Christianity as the Roman state religion

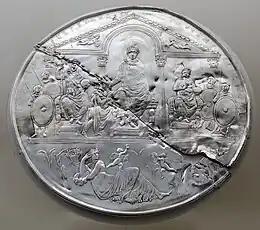
Missorium of Emperor Theodosius I, who declared Nicene Christianity to be the State religion of the Roman Empire. This piece was found in Almendralejo, Spain.

On 27 February of the previous year, Theodosius I established, with the Edict of Thessalonica, the Christianity of the First Council of Nicaea as the official state religion, reserving for its followers the title of Catholic Christians and declaring that those who did not follow the religion taught by Pope Damasus I of Rome and Pope Peter of Alexandria were to be called heretics: